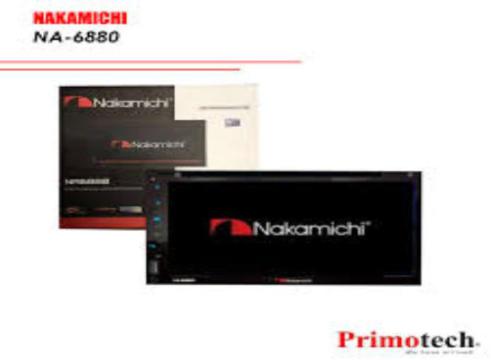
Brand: nakamichi-2
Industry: Necessities